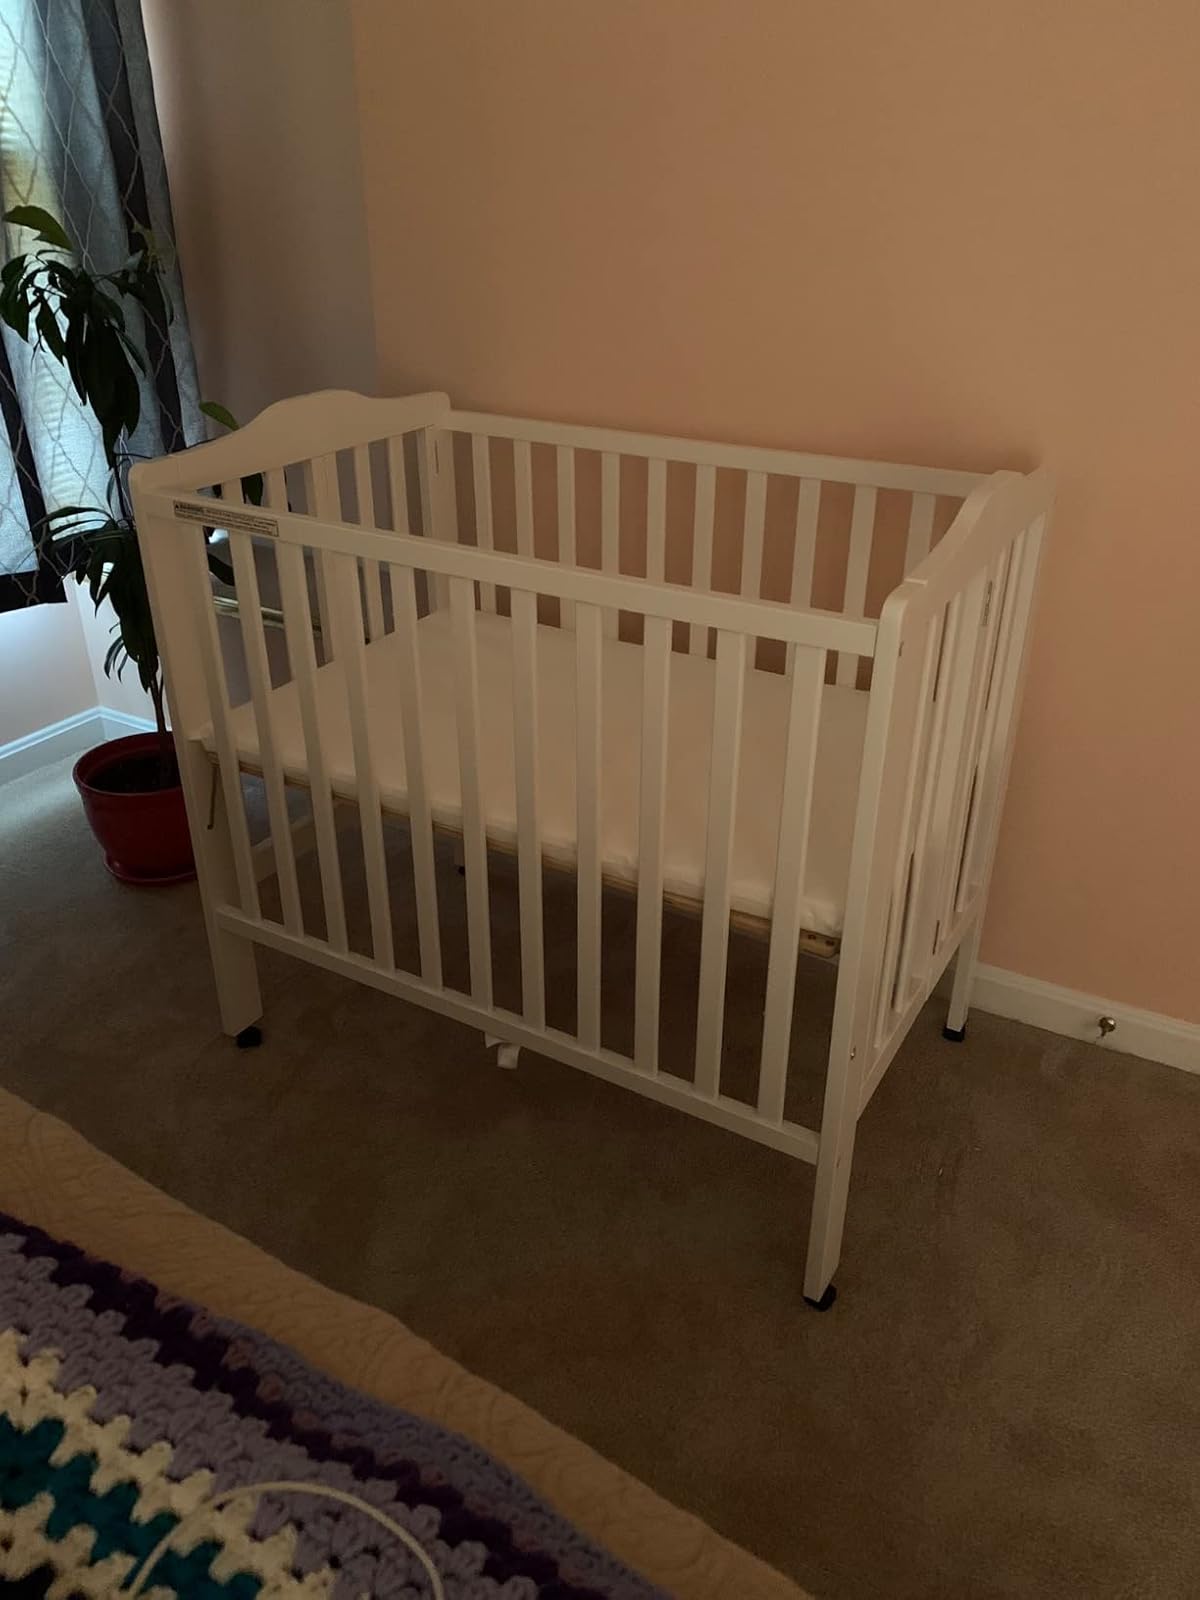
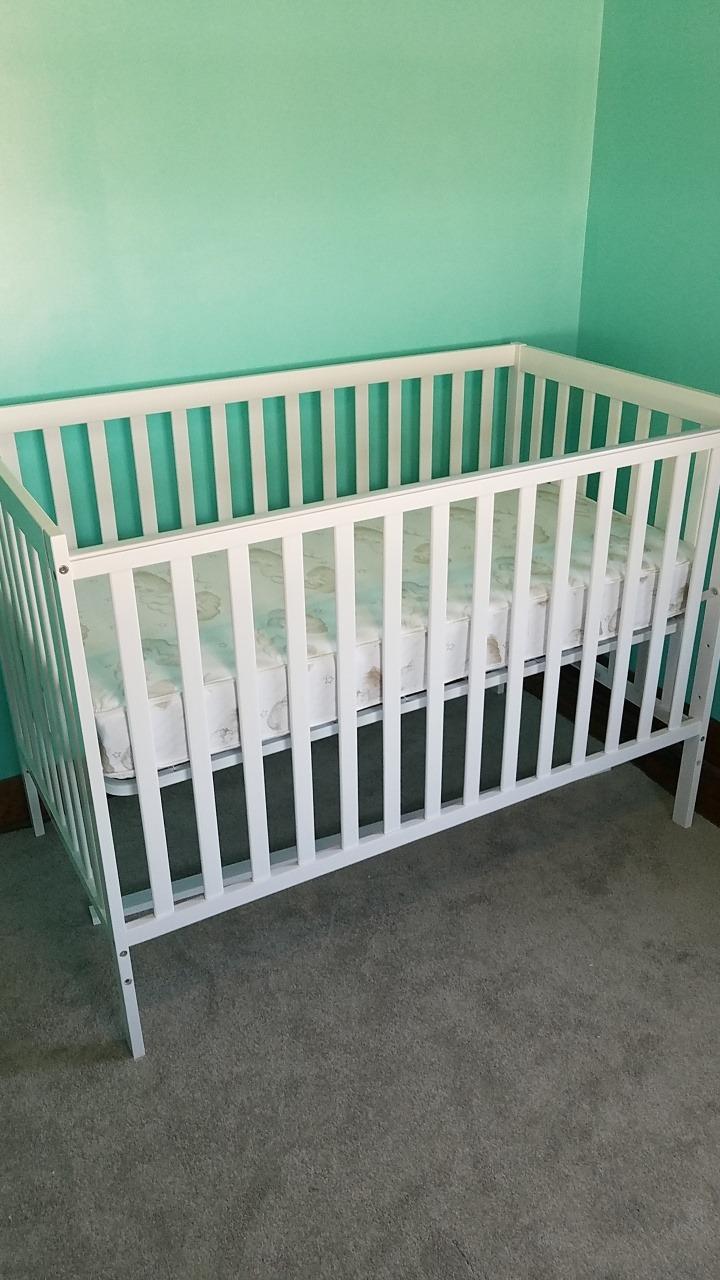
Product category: products_crib
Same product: no